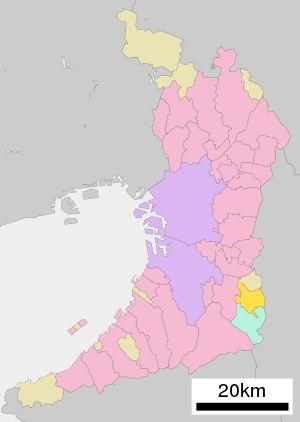
Kanan est un bourg situé dans le district de Minamikawachi de la préfecture d'Osaka, au Japon.